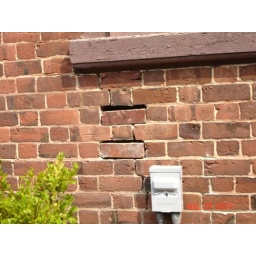
below the fron stained glass window on south side.